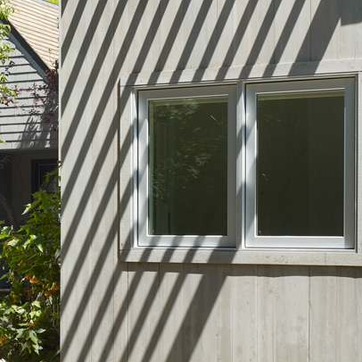
Material: glass